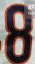
Number: 8